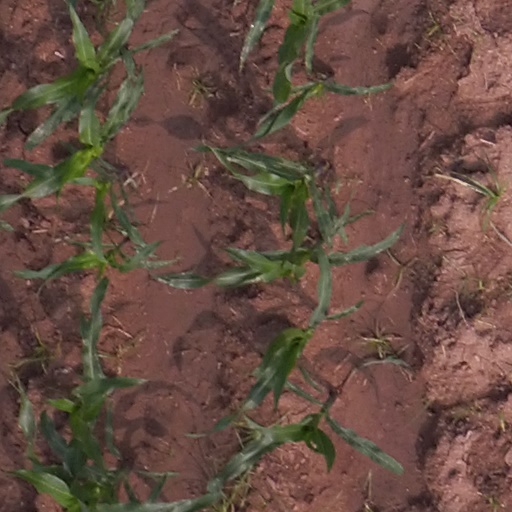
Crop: maize; corn